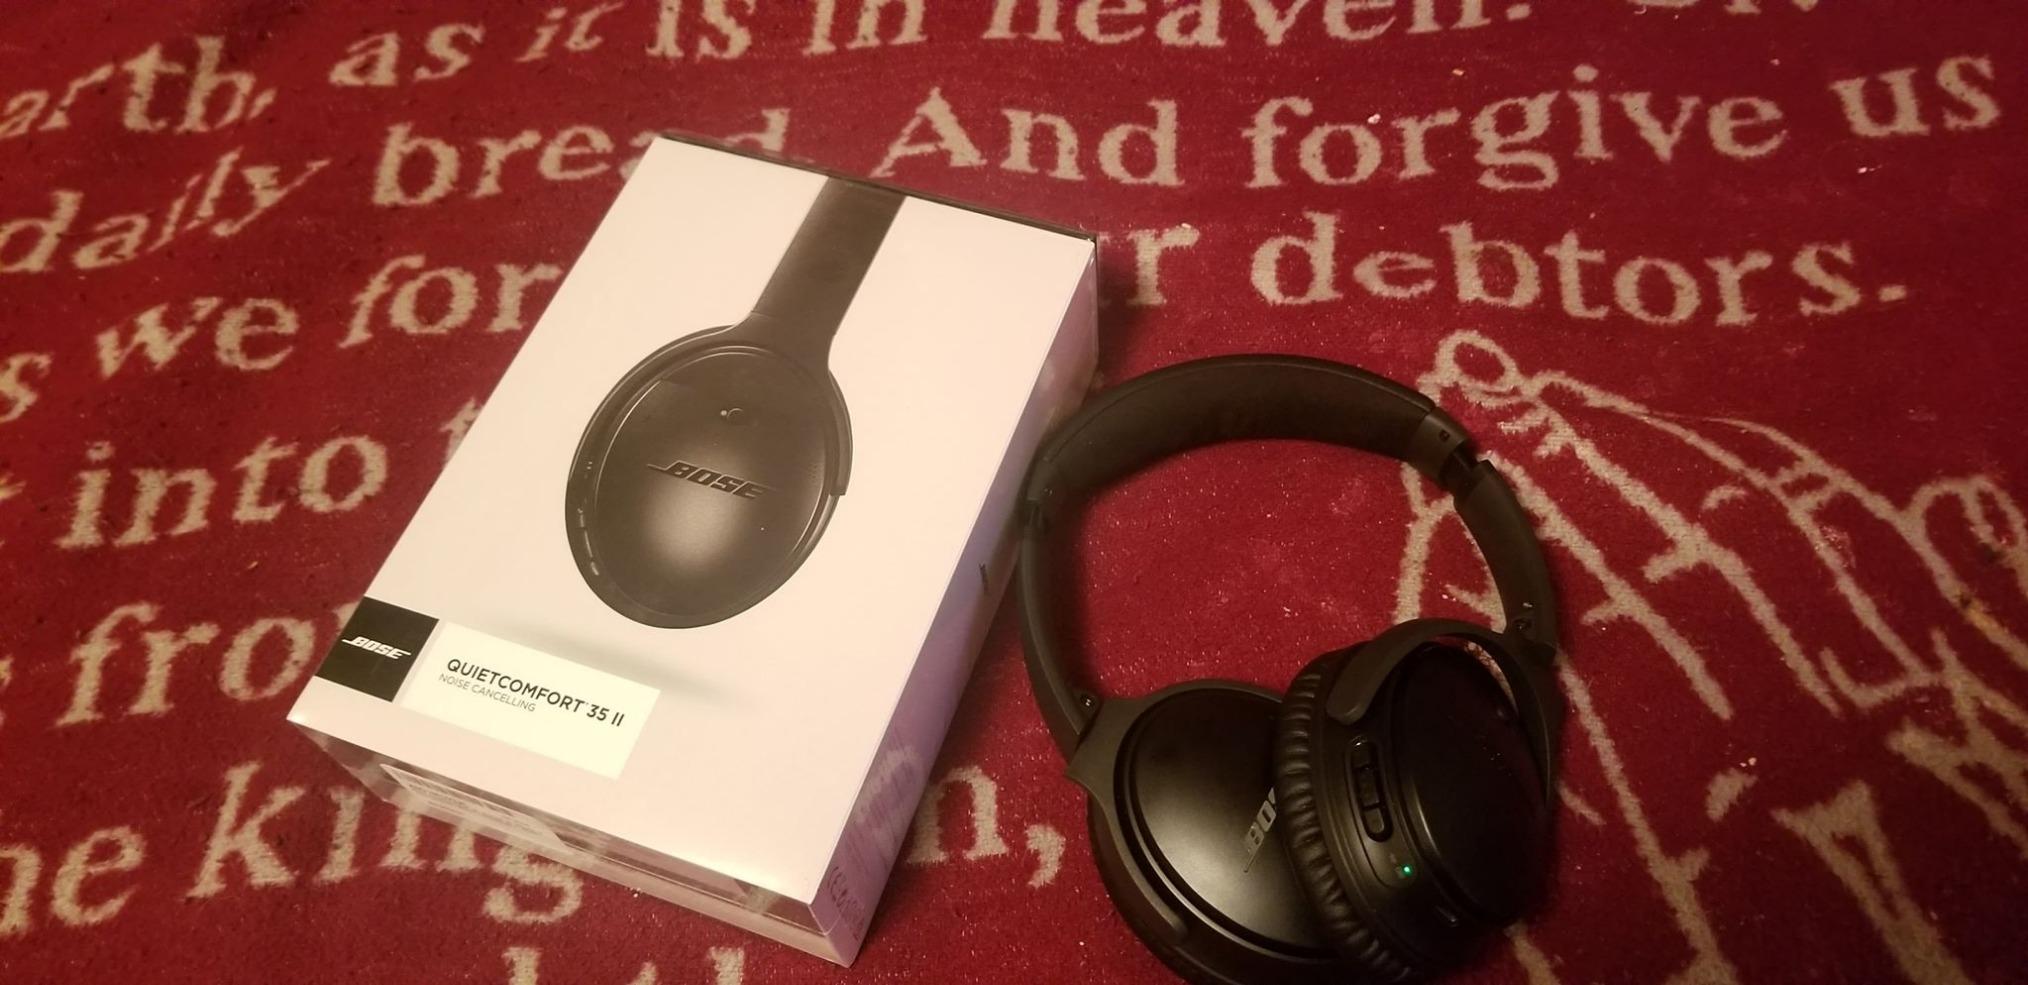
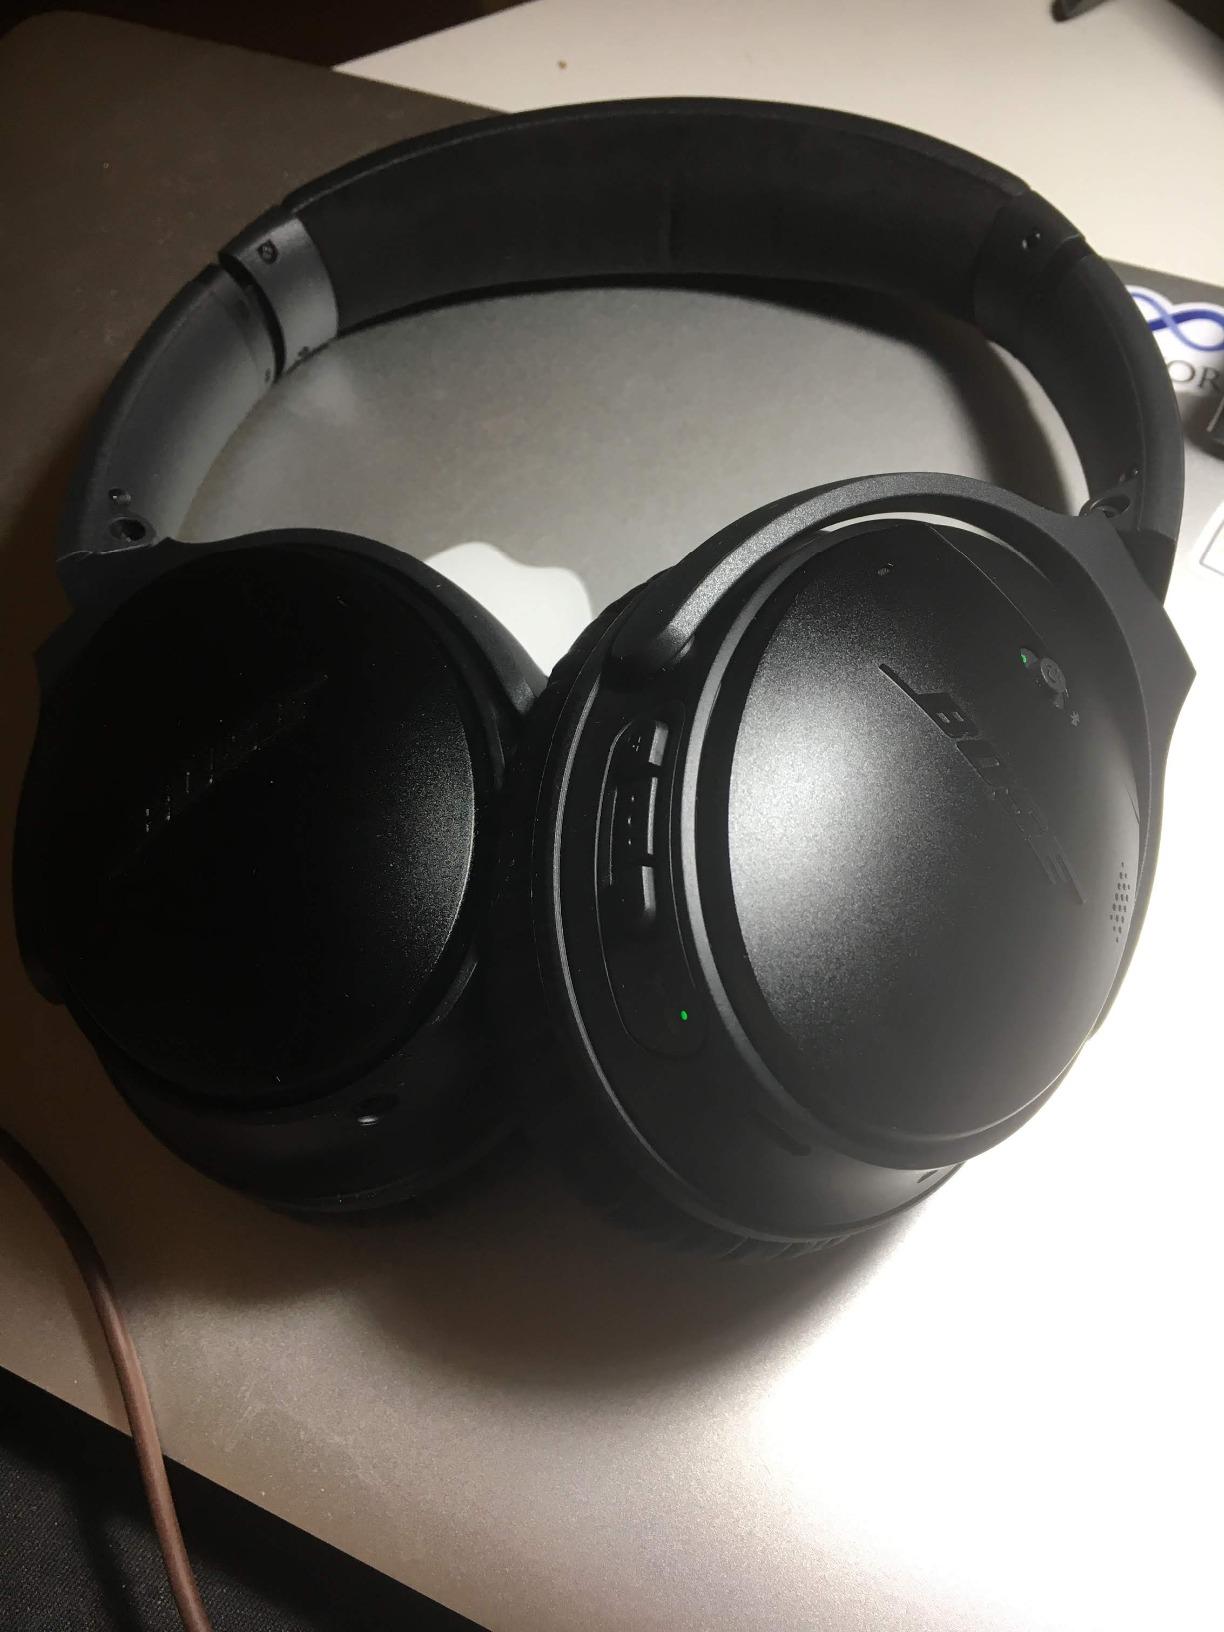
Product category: headphones
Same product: yes